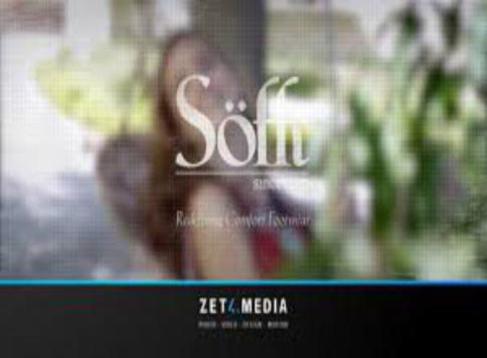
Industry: Clothes